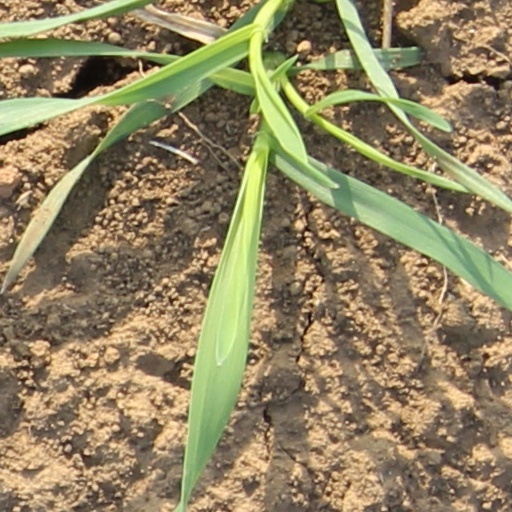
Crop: wheat